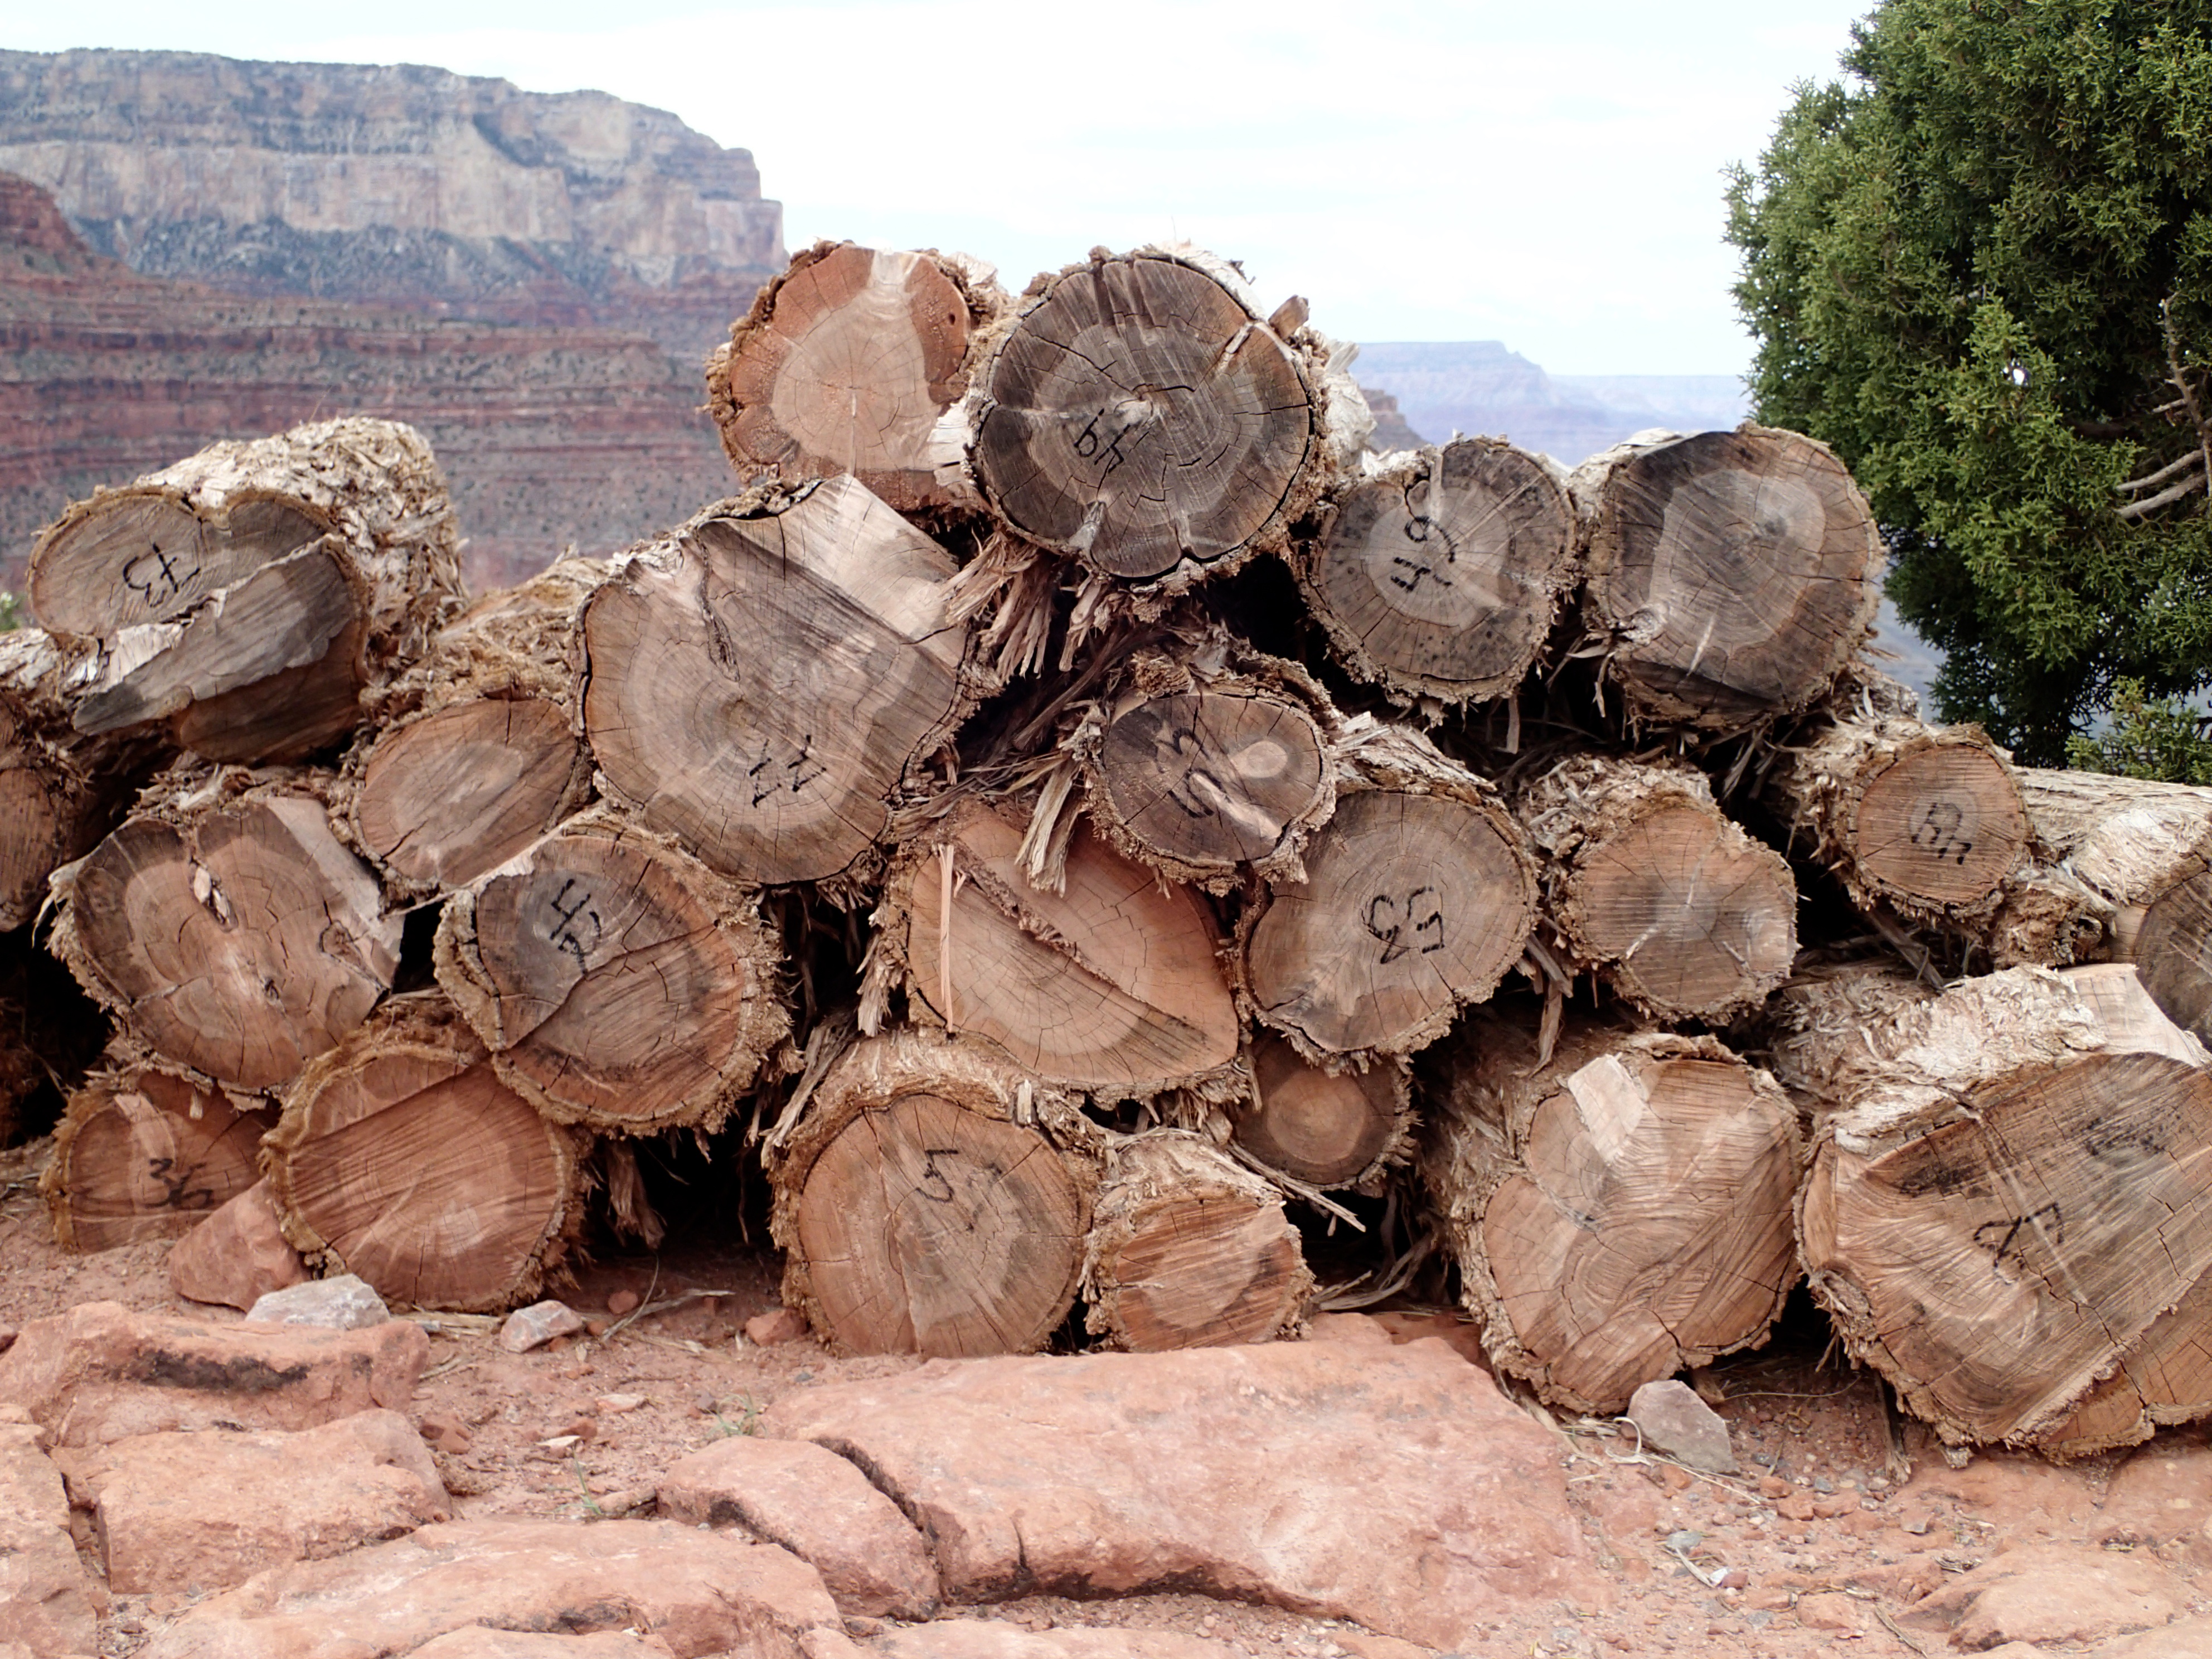
tree, wood, trunk, produce, soil, mushroom, grandcanyon, auriculariales, matsutake, oyster mushroom, edible mushroom, shiitake, medicinal mushroom, agaricomycetes, agaricaceae, pleurotus eryngii